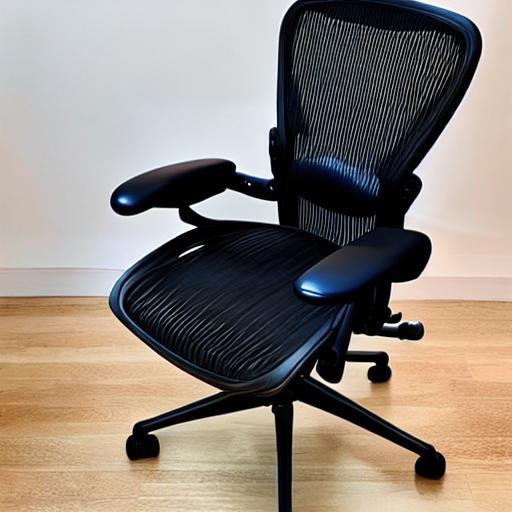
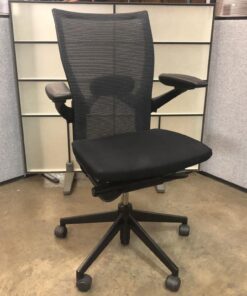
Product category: items_chair
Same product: no